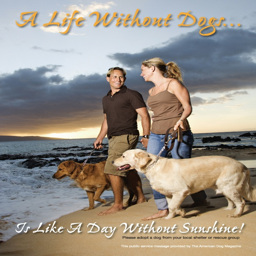
adopt a dog from your local shelter !